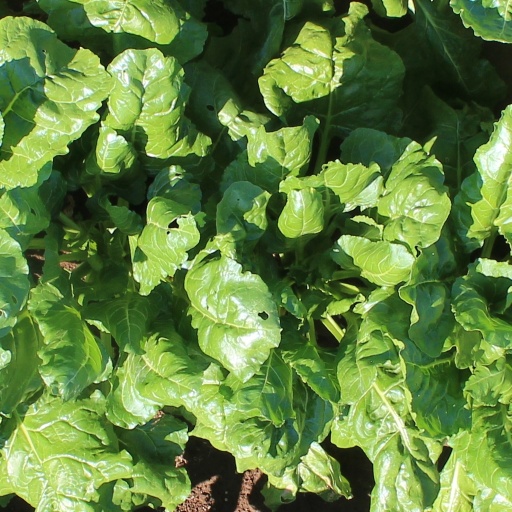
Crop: sugar beet